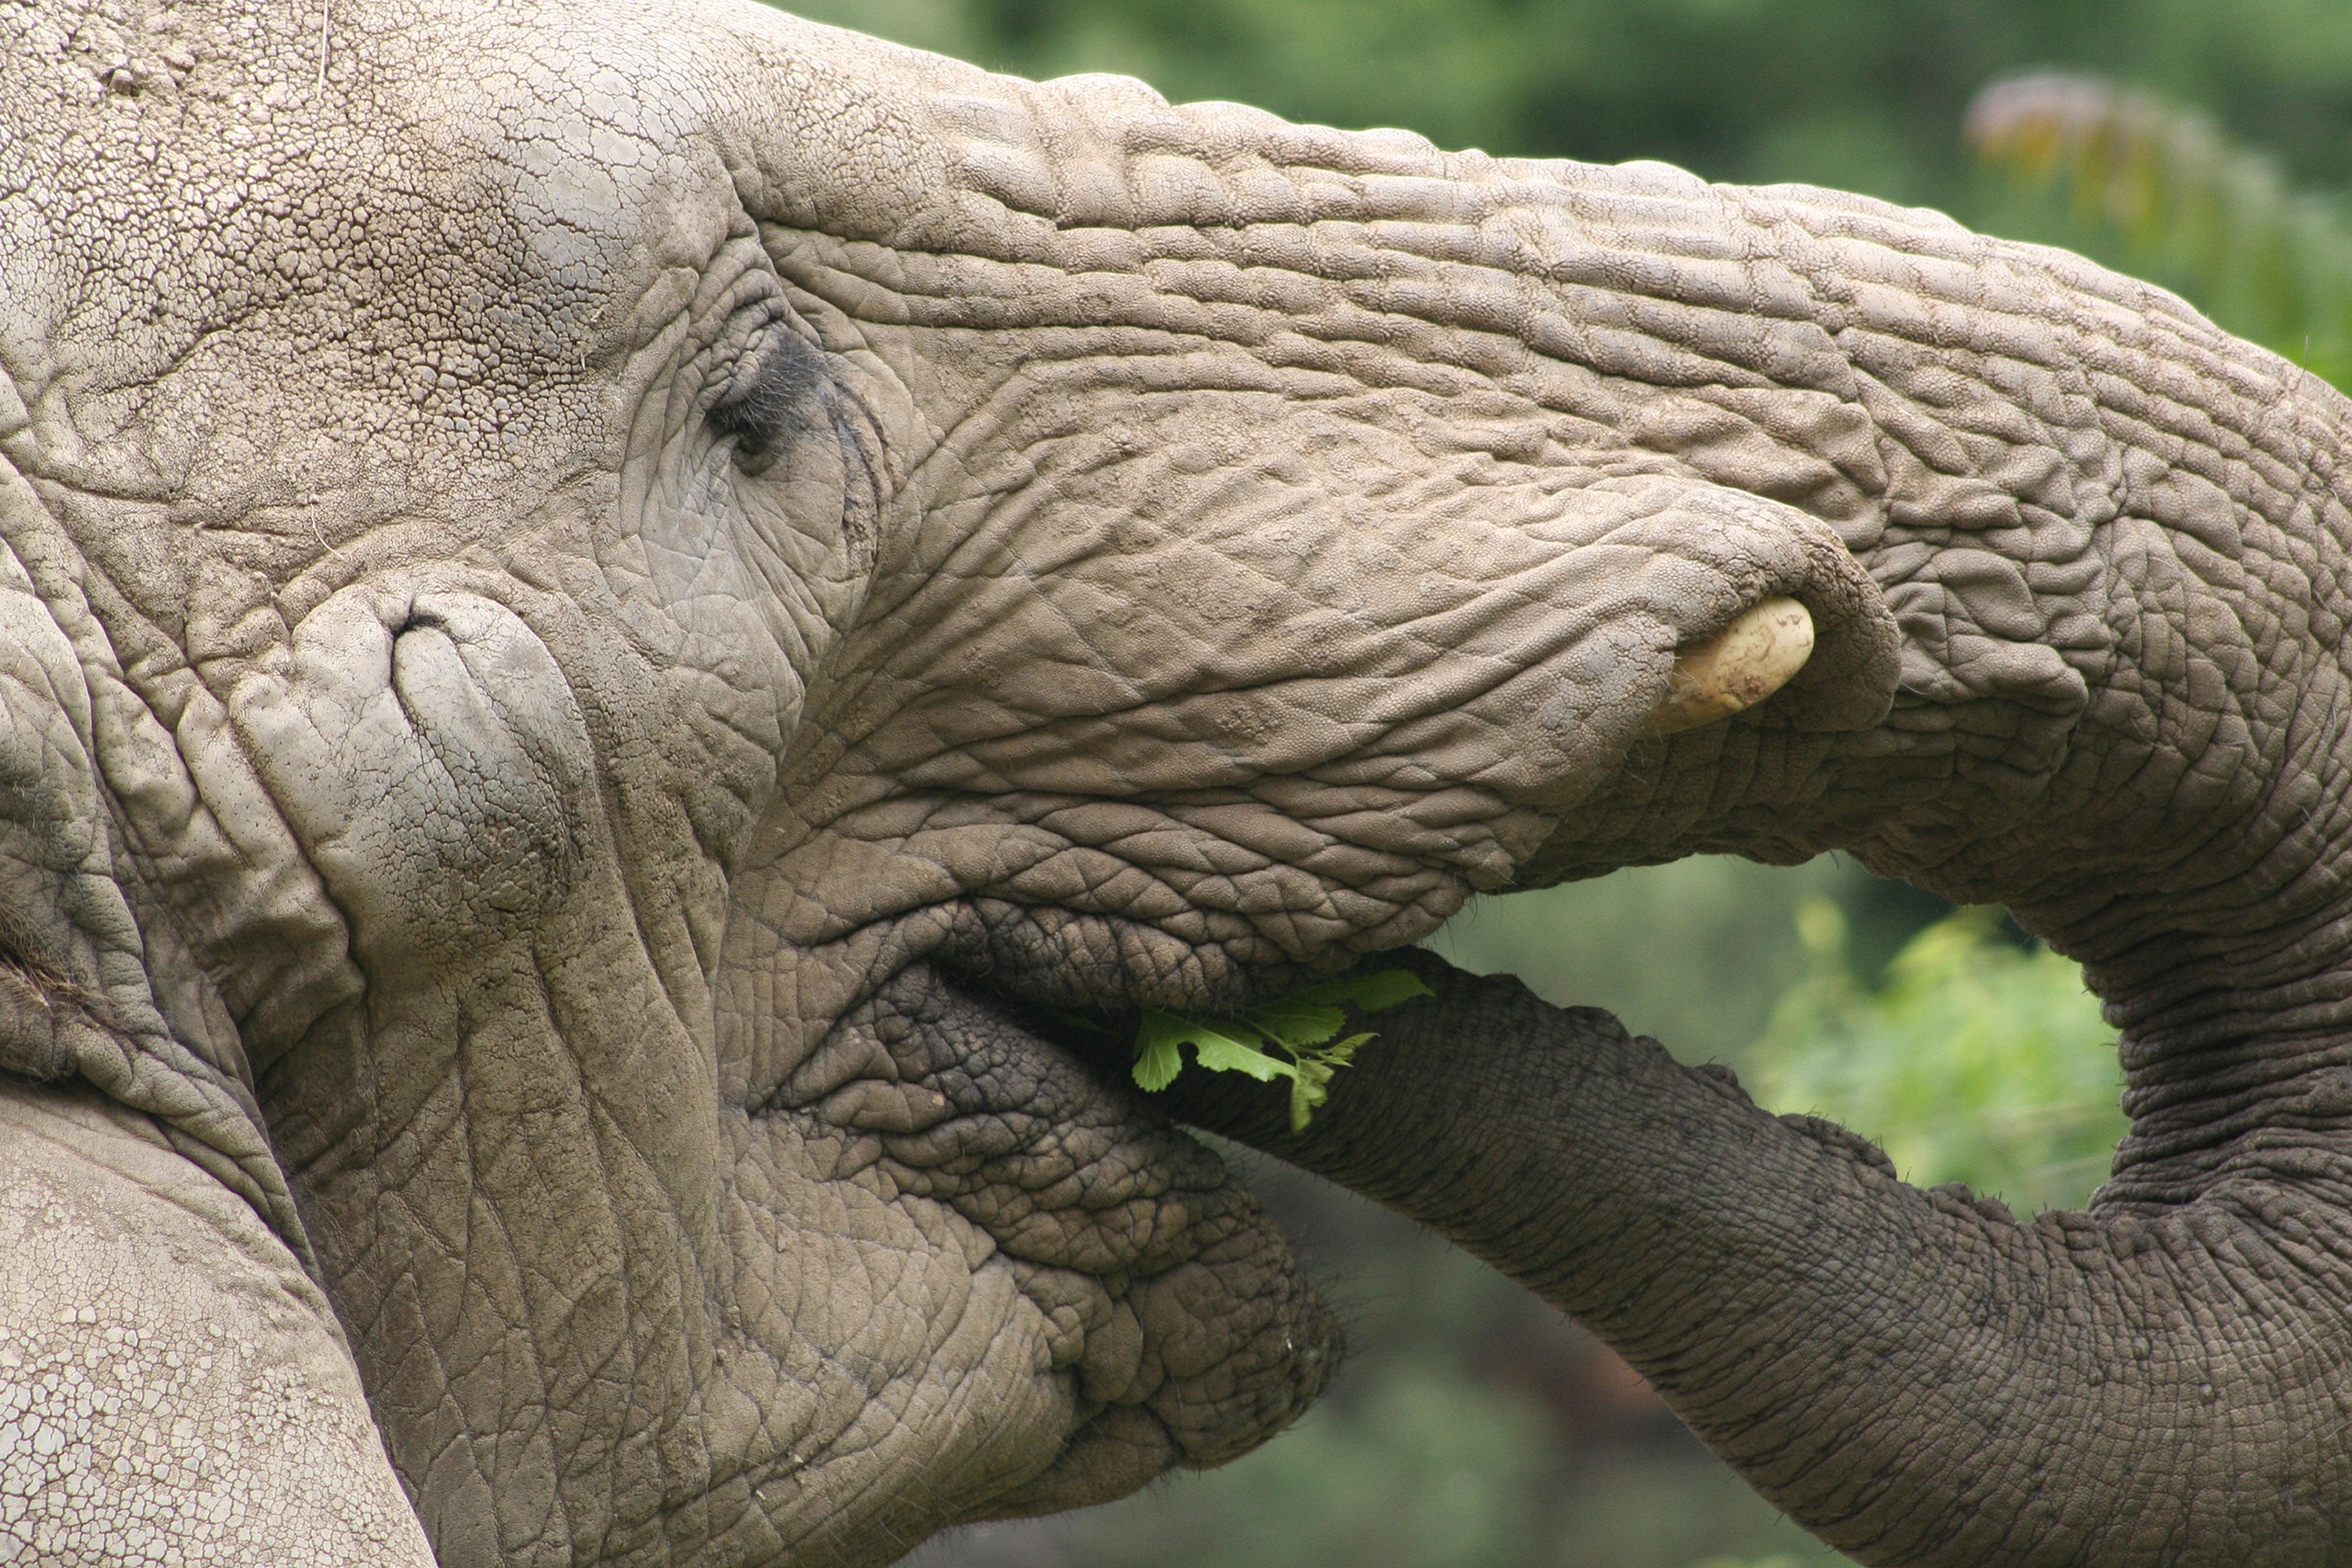
wildlife, wild, zoo, africa, mammal, fauna, elephant, close up, eating, grey, endangered, indian elephant, african elephant, elephants and mammoths